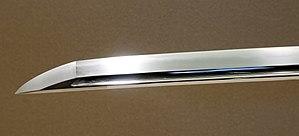
Kissaki (pointe) d'un katana inscrit par Iyonojō Muntesugu, époque d'Edo.